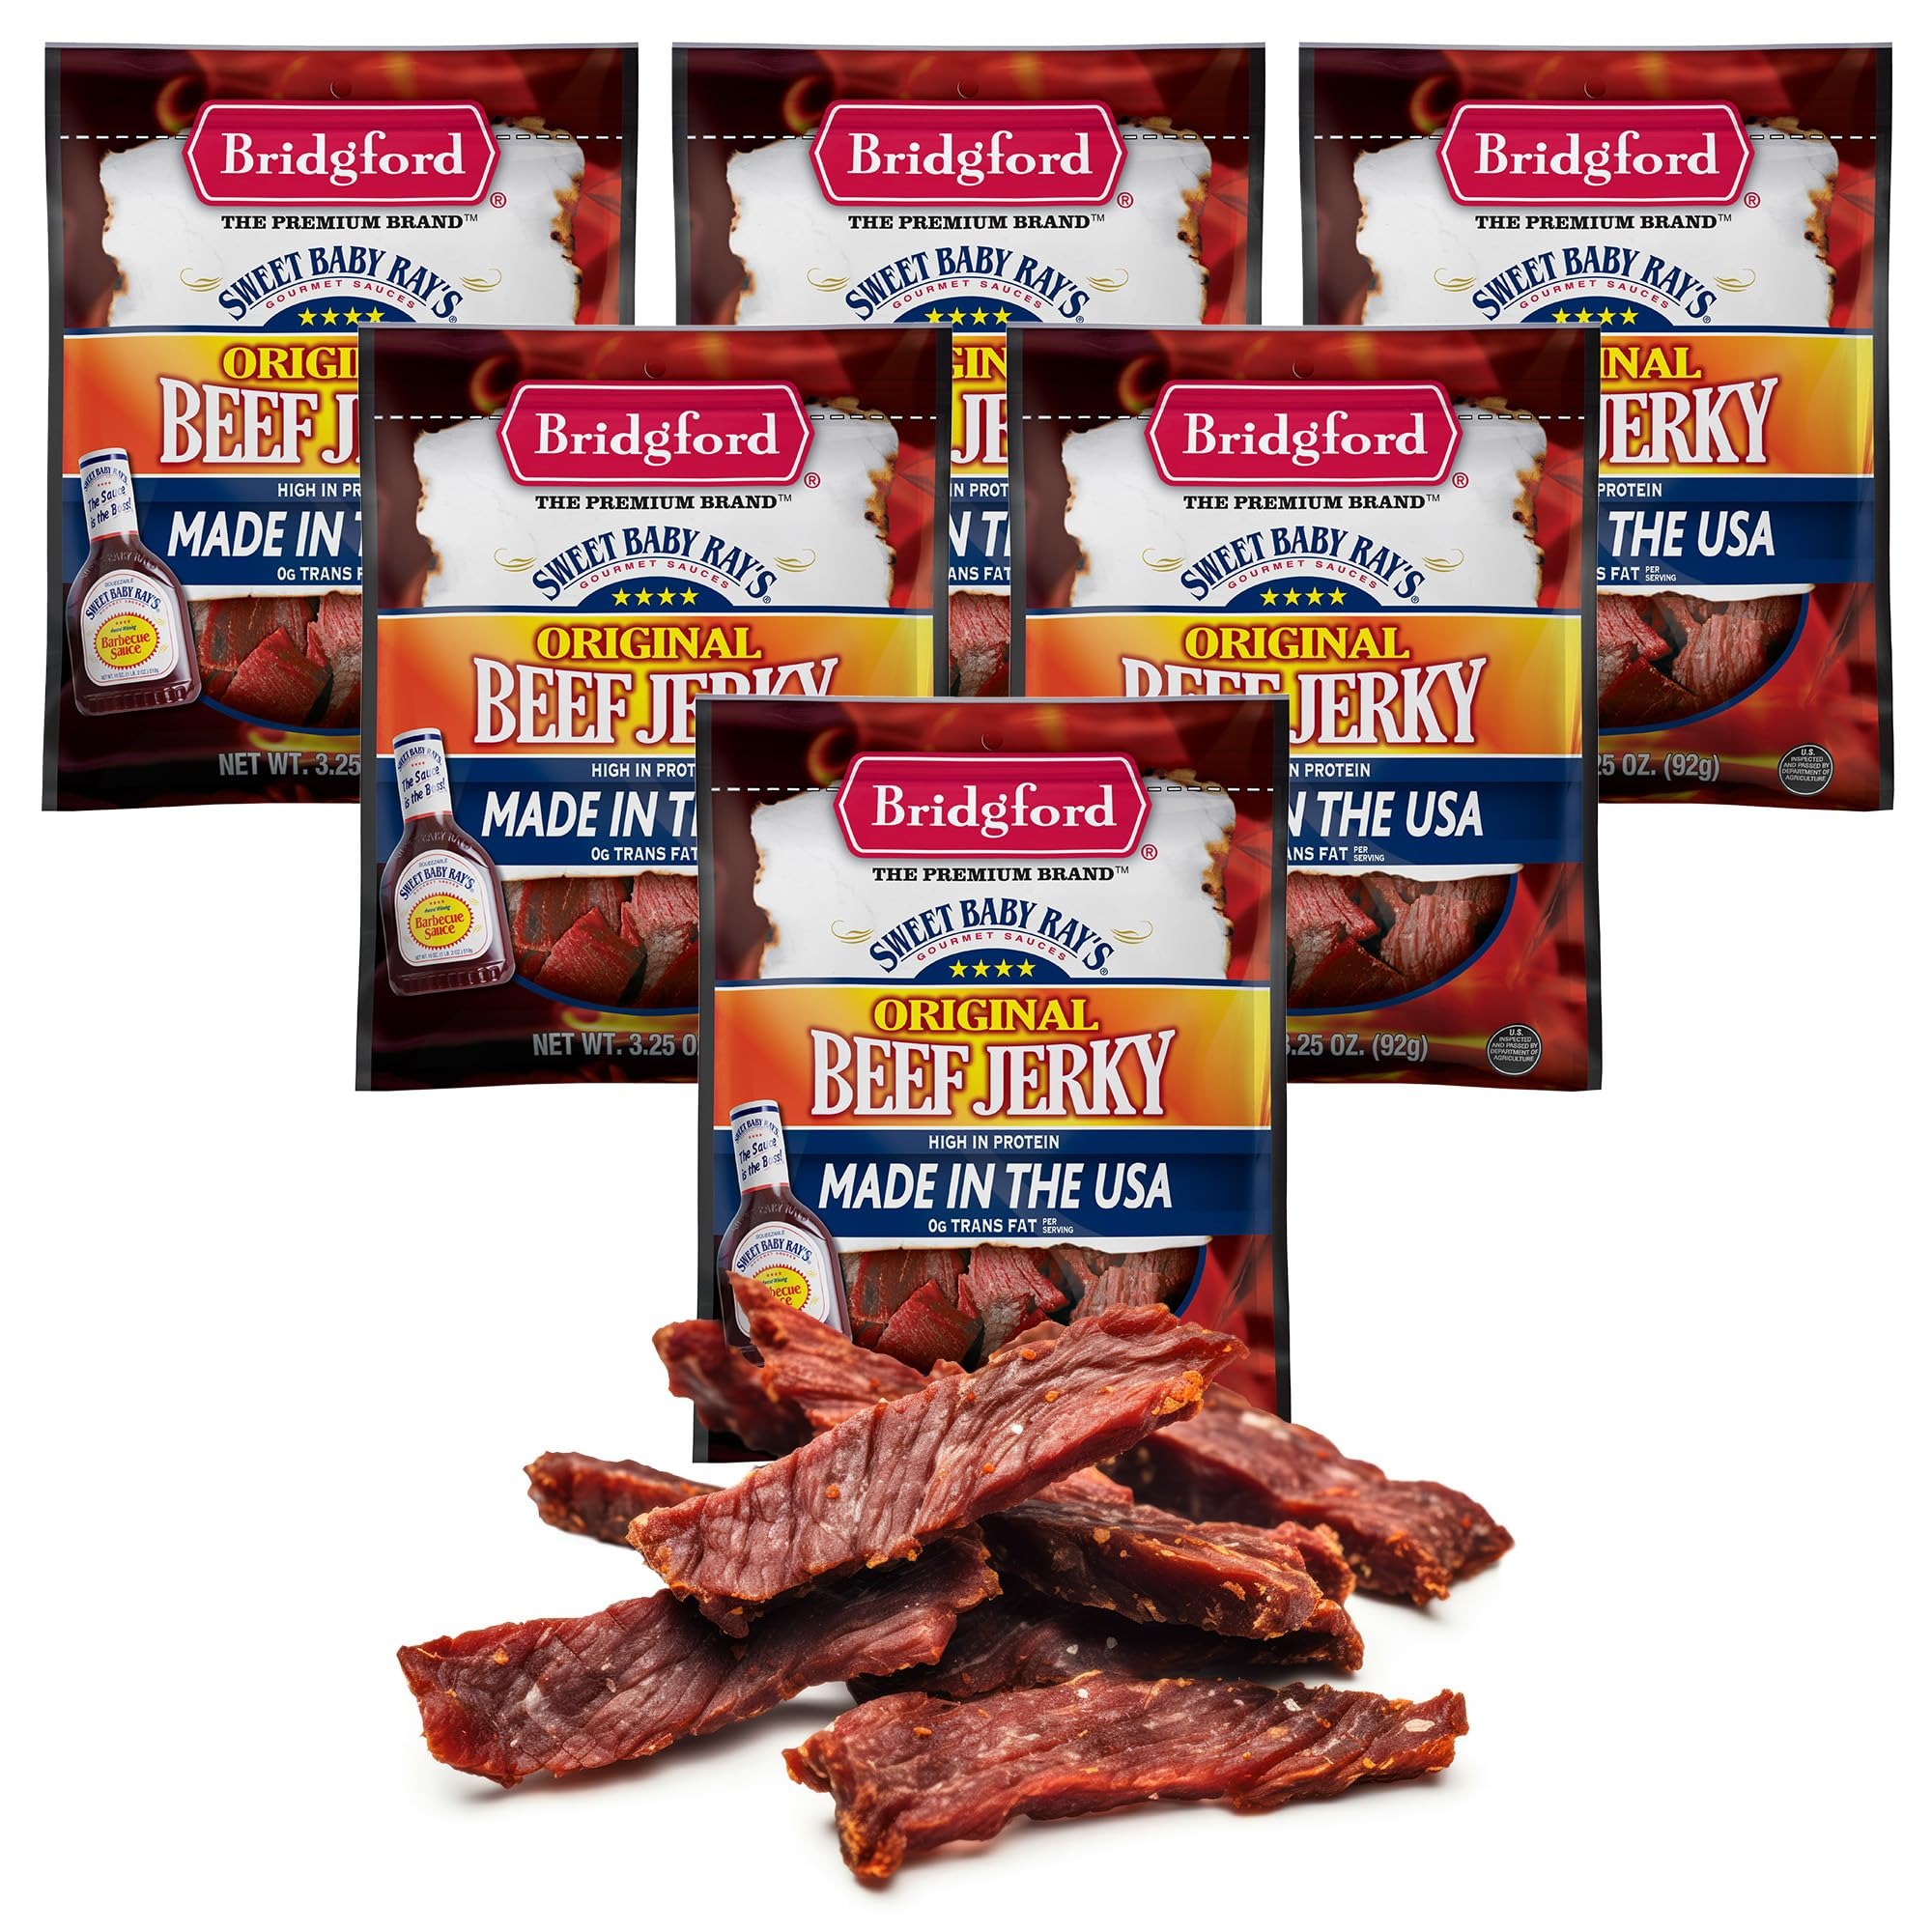
Item Name: Bridgford Sweet Baby Ray’s Beef Jerky Original 3.25 oz Pack of 6 - Healthy High Protein Beef Jerky for Your Dietary Preferences - Ready-to-Eat Snacks for On-the-Go Snacking and Busy Lifestyles
Bullet Point 1: Authentic Flavor: Seasoned with Sweet Baby Ray’s signature blend of spices, our beef jerky delivers that irresistible barbecue taste in every bite. Satisfy your cravings with our beef jerky snack packs and the authentic taste of signature barbecue sauce.
Bullet Point 2: Protein-Rich: Packed with protein, Bridgford Sweet Baby Ray's original beef jerky is an excellent choice for those seeking a convenient and nutritious snack. Fuel up with 11g of protein per serving, ideal for a post-workout snack or a midday energy boost.
Bullet Point 3: Slow-Cooked Perfection: Our beef jerky is slow-cooked to perfection, resulting in a tender texture and maximum flavor infusion, making it a snack you'll crave again and again. Tender enough to melt in your mouth, with just the right amount of chewiness.
Bullet Point 4: On-the-Go Convenience: Whether you're heading to the gym, or simply need a quick snack at work, our healthy beef jerky is an ideal option for satisfying your cravings anytime, anywhere. This beef jerky is ready to eat, making it a convenient snack choice.
Bullet Point 5: Trusted Brand: Sweet Baby Ray's is a known and trusted brand, renowned for our delicious barbecue sauces and now extending our signature flavor to beef jerky, ensuring a taste sensation you can trust which is backed by decades of experience and expertise.
Bullet Point 6: Trusted Brand: Sweet Baby Ray's is a known and trusted brand, renowned for our delicious barbecue sauces and now extending our signature flavor to beef jerky, ensuring a taste sensation you can trust which is backed by decades of experience and expertise.
Value: 19.5
Unit: Ounce

Price: 45